Linus (fusion experiment)

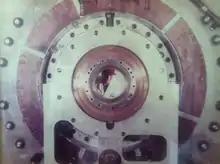
A technician looks through the center of the NRL Linus-0 reactor

The Linus program was an experimental fusion power project developed by the United States Naval Research Laboratory (NRL) starting in 1971. The goal of the project was to produce a controlled fusion reaction by compressing plasma inside a metal liner. The basic concept is today known as magnetized target fusion.